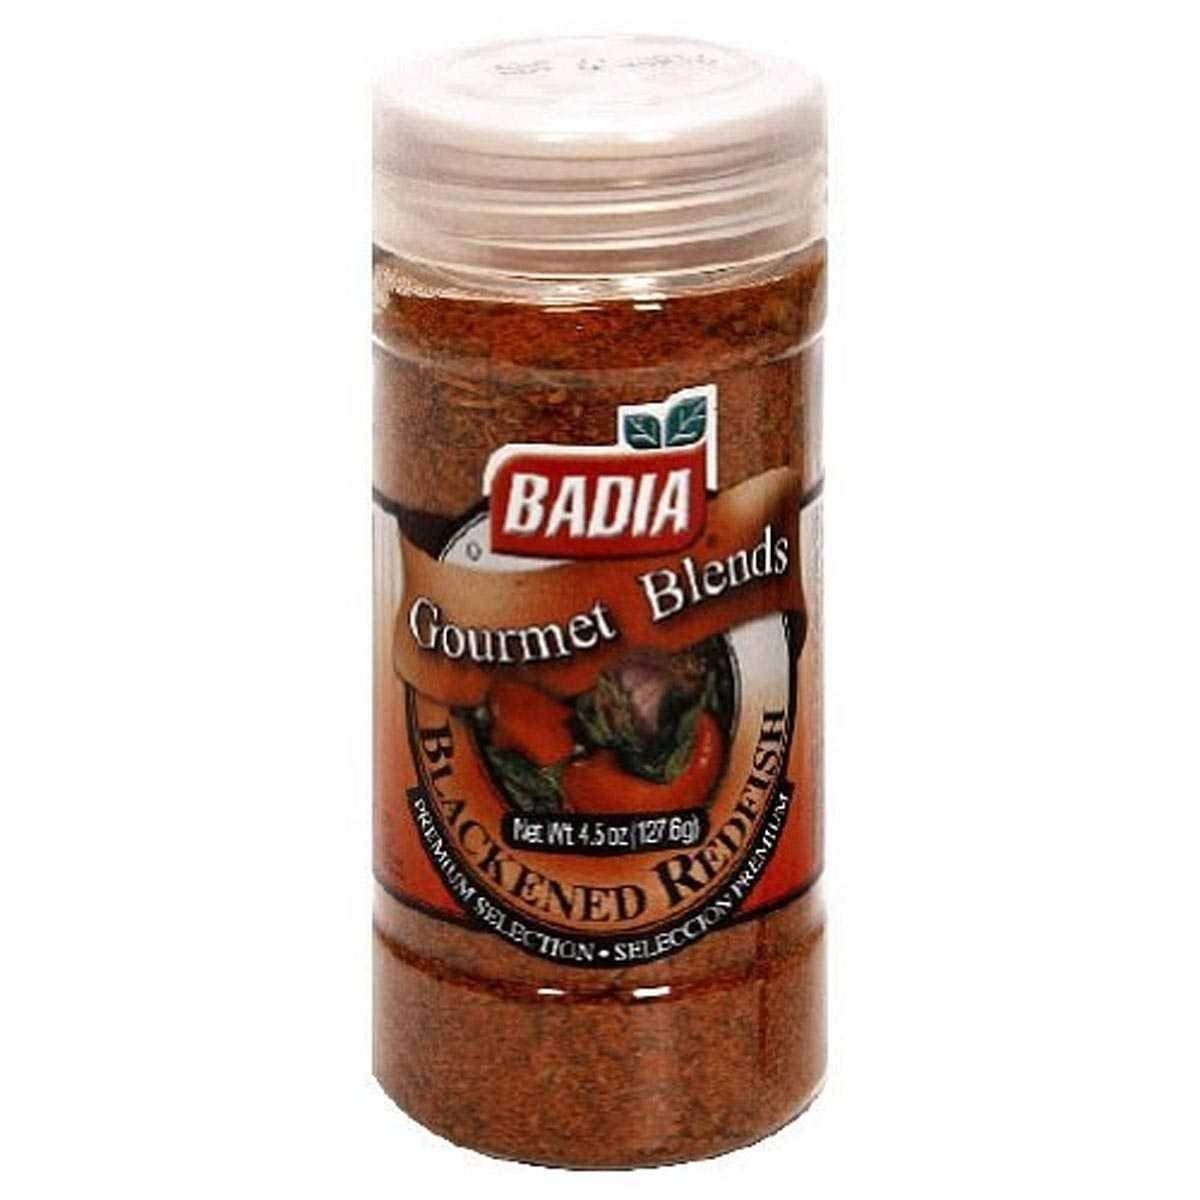
Item Name: Seafood Seasoning Creole Blend (Blackened) – 4.5 oz
Bullet Point 1: Lousiana Seasoning for Cajun and Creole Dishes including famous Blackened Redfish and Barbequed Shrimp
Bullet Point 2: Formerly Blackened Redfish Seasoning
Bullet Point 3: Seafood, Meat, Rice and Beans and dry rub to kick up any meal
Bullet Point 4: Crab Boils, Seafood Boils, Crawfish Boils and Blackening Fish and grilling meats
Bullet Point 5: Recipe - See easy famous Louisiana Blackened Fish Recipe Below
Product Description: This balanced blend, strong in garlic and herbs, is used to create signature Cajun dishes. It is delicious on grilled meats, fish and even peel-and-eat shrimp. Creole seasoning blend is great for seasoning rice, meats, soups and stews, or anything that needs a flavor boost. Blackened Fish Recipe: Ingredients * 1/2 Stick Unsalted Butter Melted or Oil * 6 - 8 oz fish fillets (Red Snapper, Slamon, Redfish, Tuna, Redfish or any firm fish of your choice) * 3 Tablespoons Badia Seafood Seasoning Blend Preparation Instructions - Heat a large cast-iron skillet over very high heat until it is extremely hot (about 600°F). - Put Melted Butter or Oil in a bowl. - Dip each fish into butter or oil in the bowl so that each side of the filet is coated. - Sprinkle one side with ¾ teaspoon of the Badia - Seafood Seasoning Blend and place the filet in the heated skillet seasoned side down. - Sprinkle the top side with ¾ teaspoon of the Badia Seafood Seasoning Blend. - Cook, turning frequently until the fish starts to flake, about 4 minutes. - Repeat with remaining filets. - Serve piping hot.
Value: 1.0
Unit: Count

Price: 2.5